The Legend of Bhagat Singh

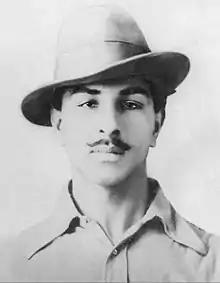
The film is about Bhagat Singh, a socialist revolutionary who fought for Indian independence.

Bhagat Singh was born in British India in 1907. From childhood, he witnesses numerous atrocities committed on fellow Indians by the British, who came to trade under the guise of the East India Company and ended up controlling most of the nation. Bhagat takes a solemn vow to free India from British rule after witnessing the aftermath of the Jallianwala Bagh massacre. Soon after the massacre, he learns of Mahatma Gandhi's satyagraha policies, and is especially impressed by his call to launch the non-cooperation movement, which saw thousands of people burning British-made clothing and giving up school, college studies, and government jobs. In 1922, Gandhi calls off the movement after the Chauri Chaura incident. Undaunted, Bhagat decides to be a revolutionary, and, as an adult, joins the Hindustan Republic Association in its struggle for India's independence, ending up in prison for it. Bhagat's father, Kishen, bails him out so that he can get him to run a dairy farm and marry a girl named Mannewali. Bhagat runs away from home leaving a note saying that his love for the country comes first.